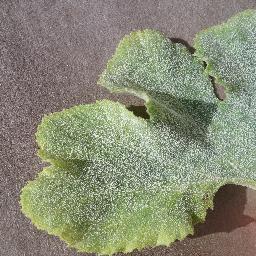
Label: Squash___Powdery_mildew